Johann Matthias Schröckh

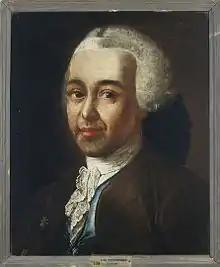
Johann Matthias Schröckh (1733-1808)

Johann Matthias Schröckh (July 26, 1733 – August 1, 1808) was an Austrian-German historian and literary scholar born in Vienna. He was a grandson to Pietist preacher Matthias Bel (1684–1749).